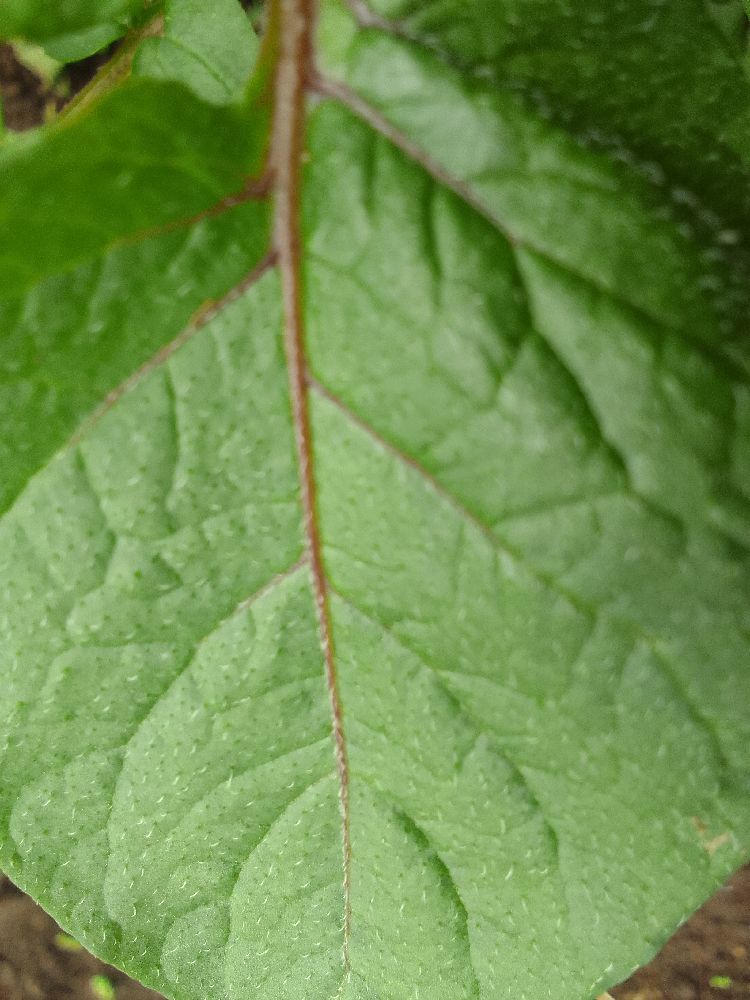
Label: Healthy